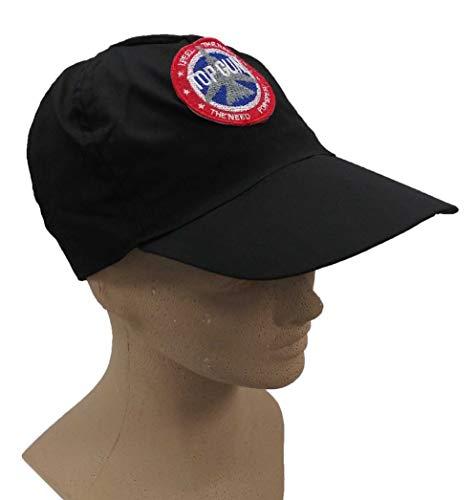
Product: Rubie's Unisex-Adults (Classic Movie) Top Gun Cap, As Shown, One Size
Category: Clothing, Shoes & Jewelry | Costumes & Accessories | Men | Costumes & Cosplay Apparel | Costumes
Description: Top Gun unisex cap adult.
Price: $7.45